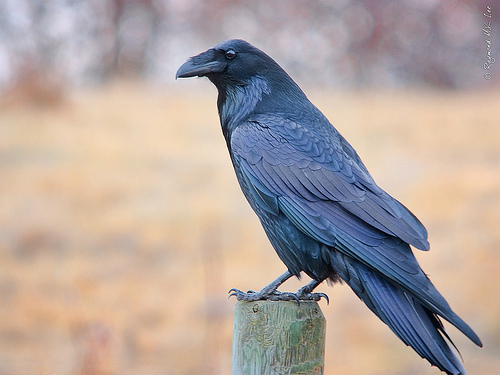
this bird has black and purple feathers. the bird has a black beak.
this bird is black with long feathers and a short, stubby beak.
the bird has a shiny black color all the way from its crown up to its feet.
this is a large black shiny bird with a large but short beak.
this is a black bird with a black foot and a large black beak.
this bird is black with blue and has a long, pointy beak.
this bird's beak is unique, thick and the same color as the rest of it's body.
the bird is a darker to lighter blue all over with a prominent long fat bill and flat crown.
this particular bird has a belly that is black and gray
this bird has a thick black bill, with a black back.
Species: Common Raven